Action Comics 1

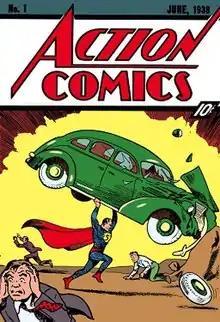
Cover of "Action Comics" #1 (June 1938) by Joe Shuster.

"Action Comics" #1 (cover dated June 1938) is the first issue of the original run of the comic book/magazine series "Action Comics". It features the first appearance of several comic-book heroes—most notably the Jerry Siegel and Joe Shuster creation, Superman—and sold for 10 cents. It is widely considered to be both the beginning of the superhero genre and the most valuable comic book in the world. "Action Comics" ran for 904 numbered issues (plus additional out-of-sequence special issues) before it restarted its numbering in the fall of 2011. It returned to its original numbering with issue #957, published on June 8, 2016 (cover-dated August) and reached its 1,000th issue in 2018.